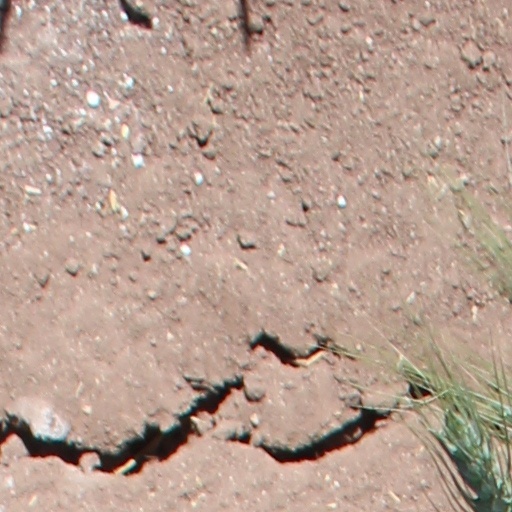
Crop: wheat